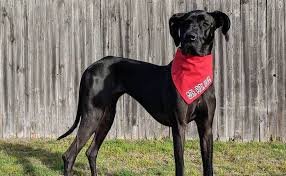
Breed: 206-n000035-Great_Dane